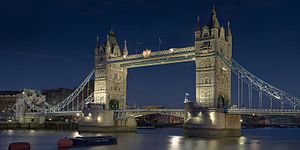
Største byer i EU
Tower Bridge i centrum af London.
Listen med Største byer i EU er oprettet på grundlag af informationer fra artikler på Wikipedia, primært på engelsk, men også tysk og dansk. Der er for de flestes vedkommende taget udgangspunkt i tallet ved Metropolitan area, da dette er lettest sammenlignelig, idet de øvrige definitioner er meget varierende i de forskellige lande. I listen herunder er der ved kilder henvist til hvorfra tallene kommer.